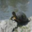
Label: turtle